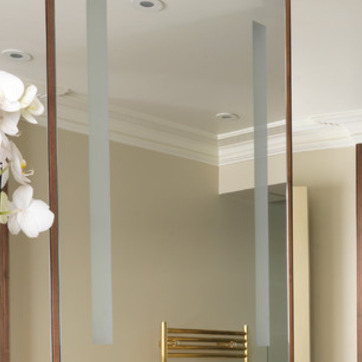
Material: mirror